John Fleming (American politician)

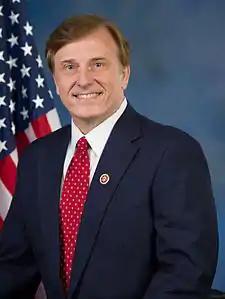
Fleming during the 113th Congress

Fleming entered the race for the District 4 House seat after the 21-year Republican incumbent Jim McCrery announced his retirement from the House. He received political support from the LAFP and the American Academy of Family Physicians' (AAFP) political action committee for his campaign. Fleming supported the FairTax, which would eliminate the federal income tax and replace it with a flat sales tax. In the October 4, 2008, Republican closed primary, Fleming ran against Jeff R. Thompson, a lawyer from Bossier City, and Chris Gorman. In the election, no candidate received a majority of the votes. Fleming led with 14,500 votes (35.1 percent), followed by Gorman with 14,072 votes (34.1 percent), and Thompson with 12,693 votes (30.8 percent). This established a primary runoff between Fleming and Gorman. In the runoff, Fleming defeated Gorman, 43,012 votes (55.6 percent) to 34,405 (44.4 percent) and carried all but one of the thirteen parishes in the district.